Thomas Middelhoff

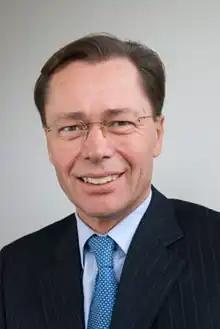
Middelhoff in 2008

Thomas Middelhoff (born 11 May 1953) is a German corporate manager. From 1994 to 1998, he was a member of the executive board of Bertelsmann AG, then CEO of the Bertelsmann media group from November 1998 to July 2002. In 2002, he was head of corporate investments in Europe for Investcorp International Ltd until May 2005. From May 2005 to February 2009, Middelhoff then took over as chairman of the board of management of the retail group Arcandor (previously KarstadtQuelle). After Arcandor, Middelhoff founded the investment company BLM (Berger Lahnstein Middelhoff & Partners LLP) in London with Roland Berger and Florian Lahnstein. The spin-off Pulse Capital Partners LLC emerged from this company.